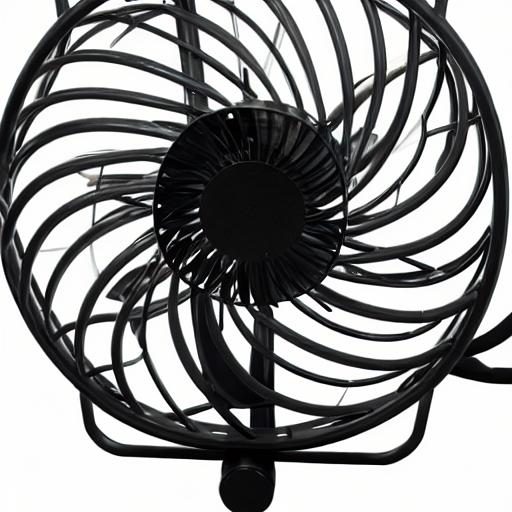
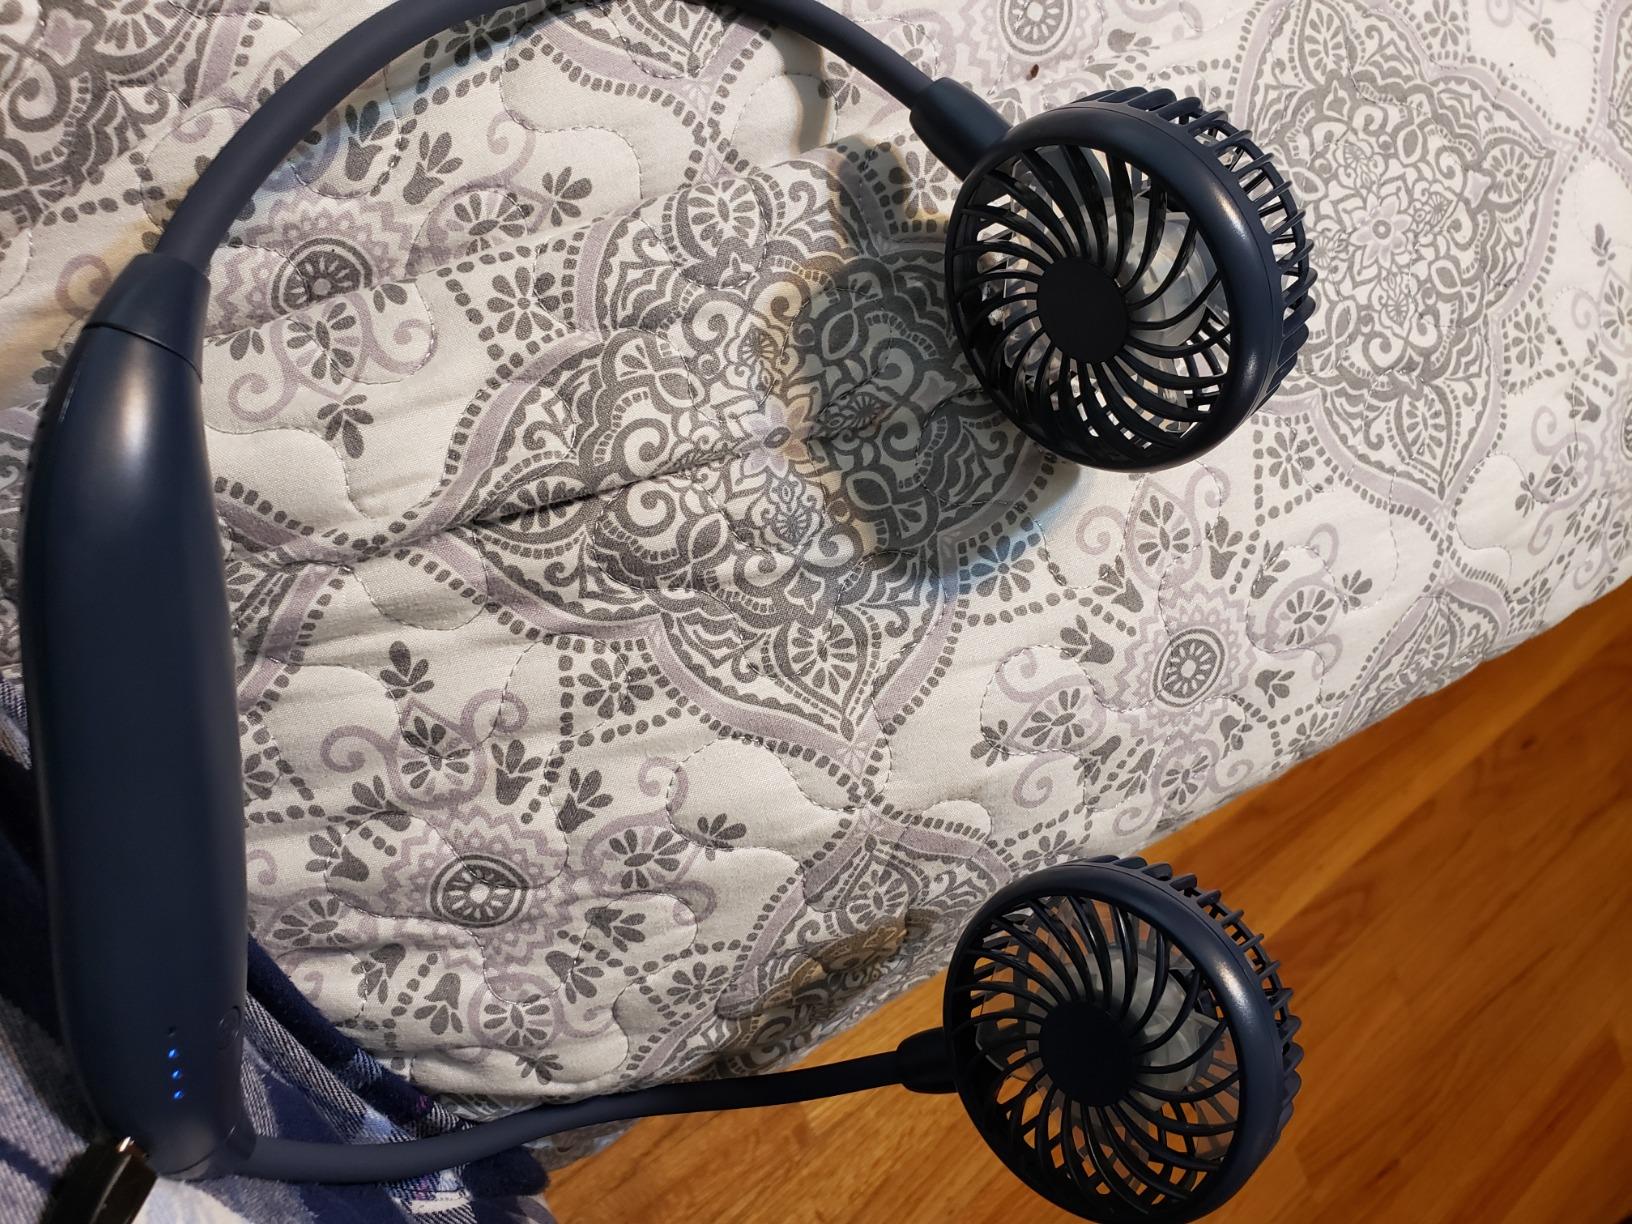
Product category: fan
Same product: no